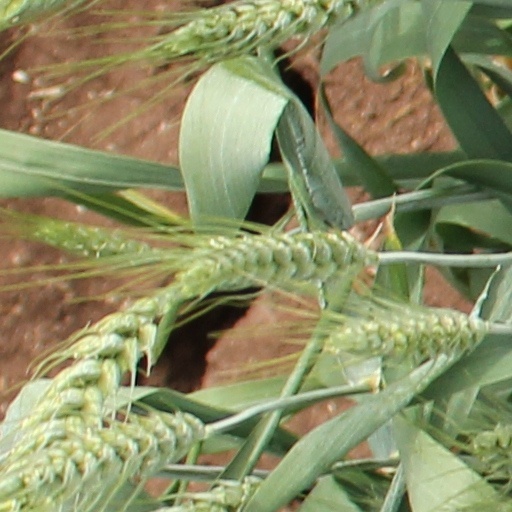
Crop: wheat